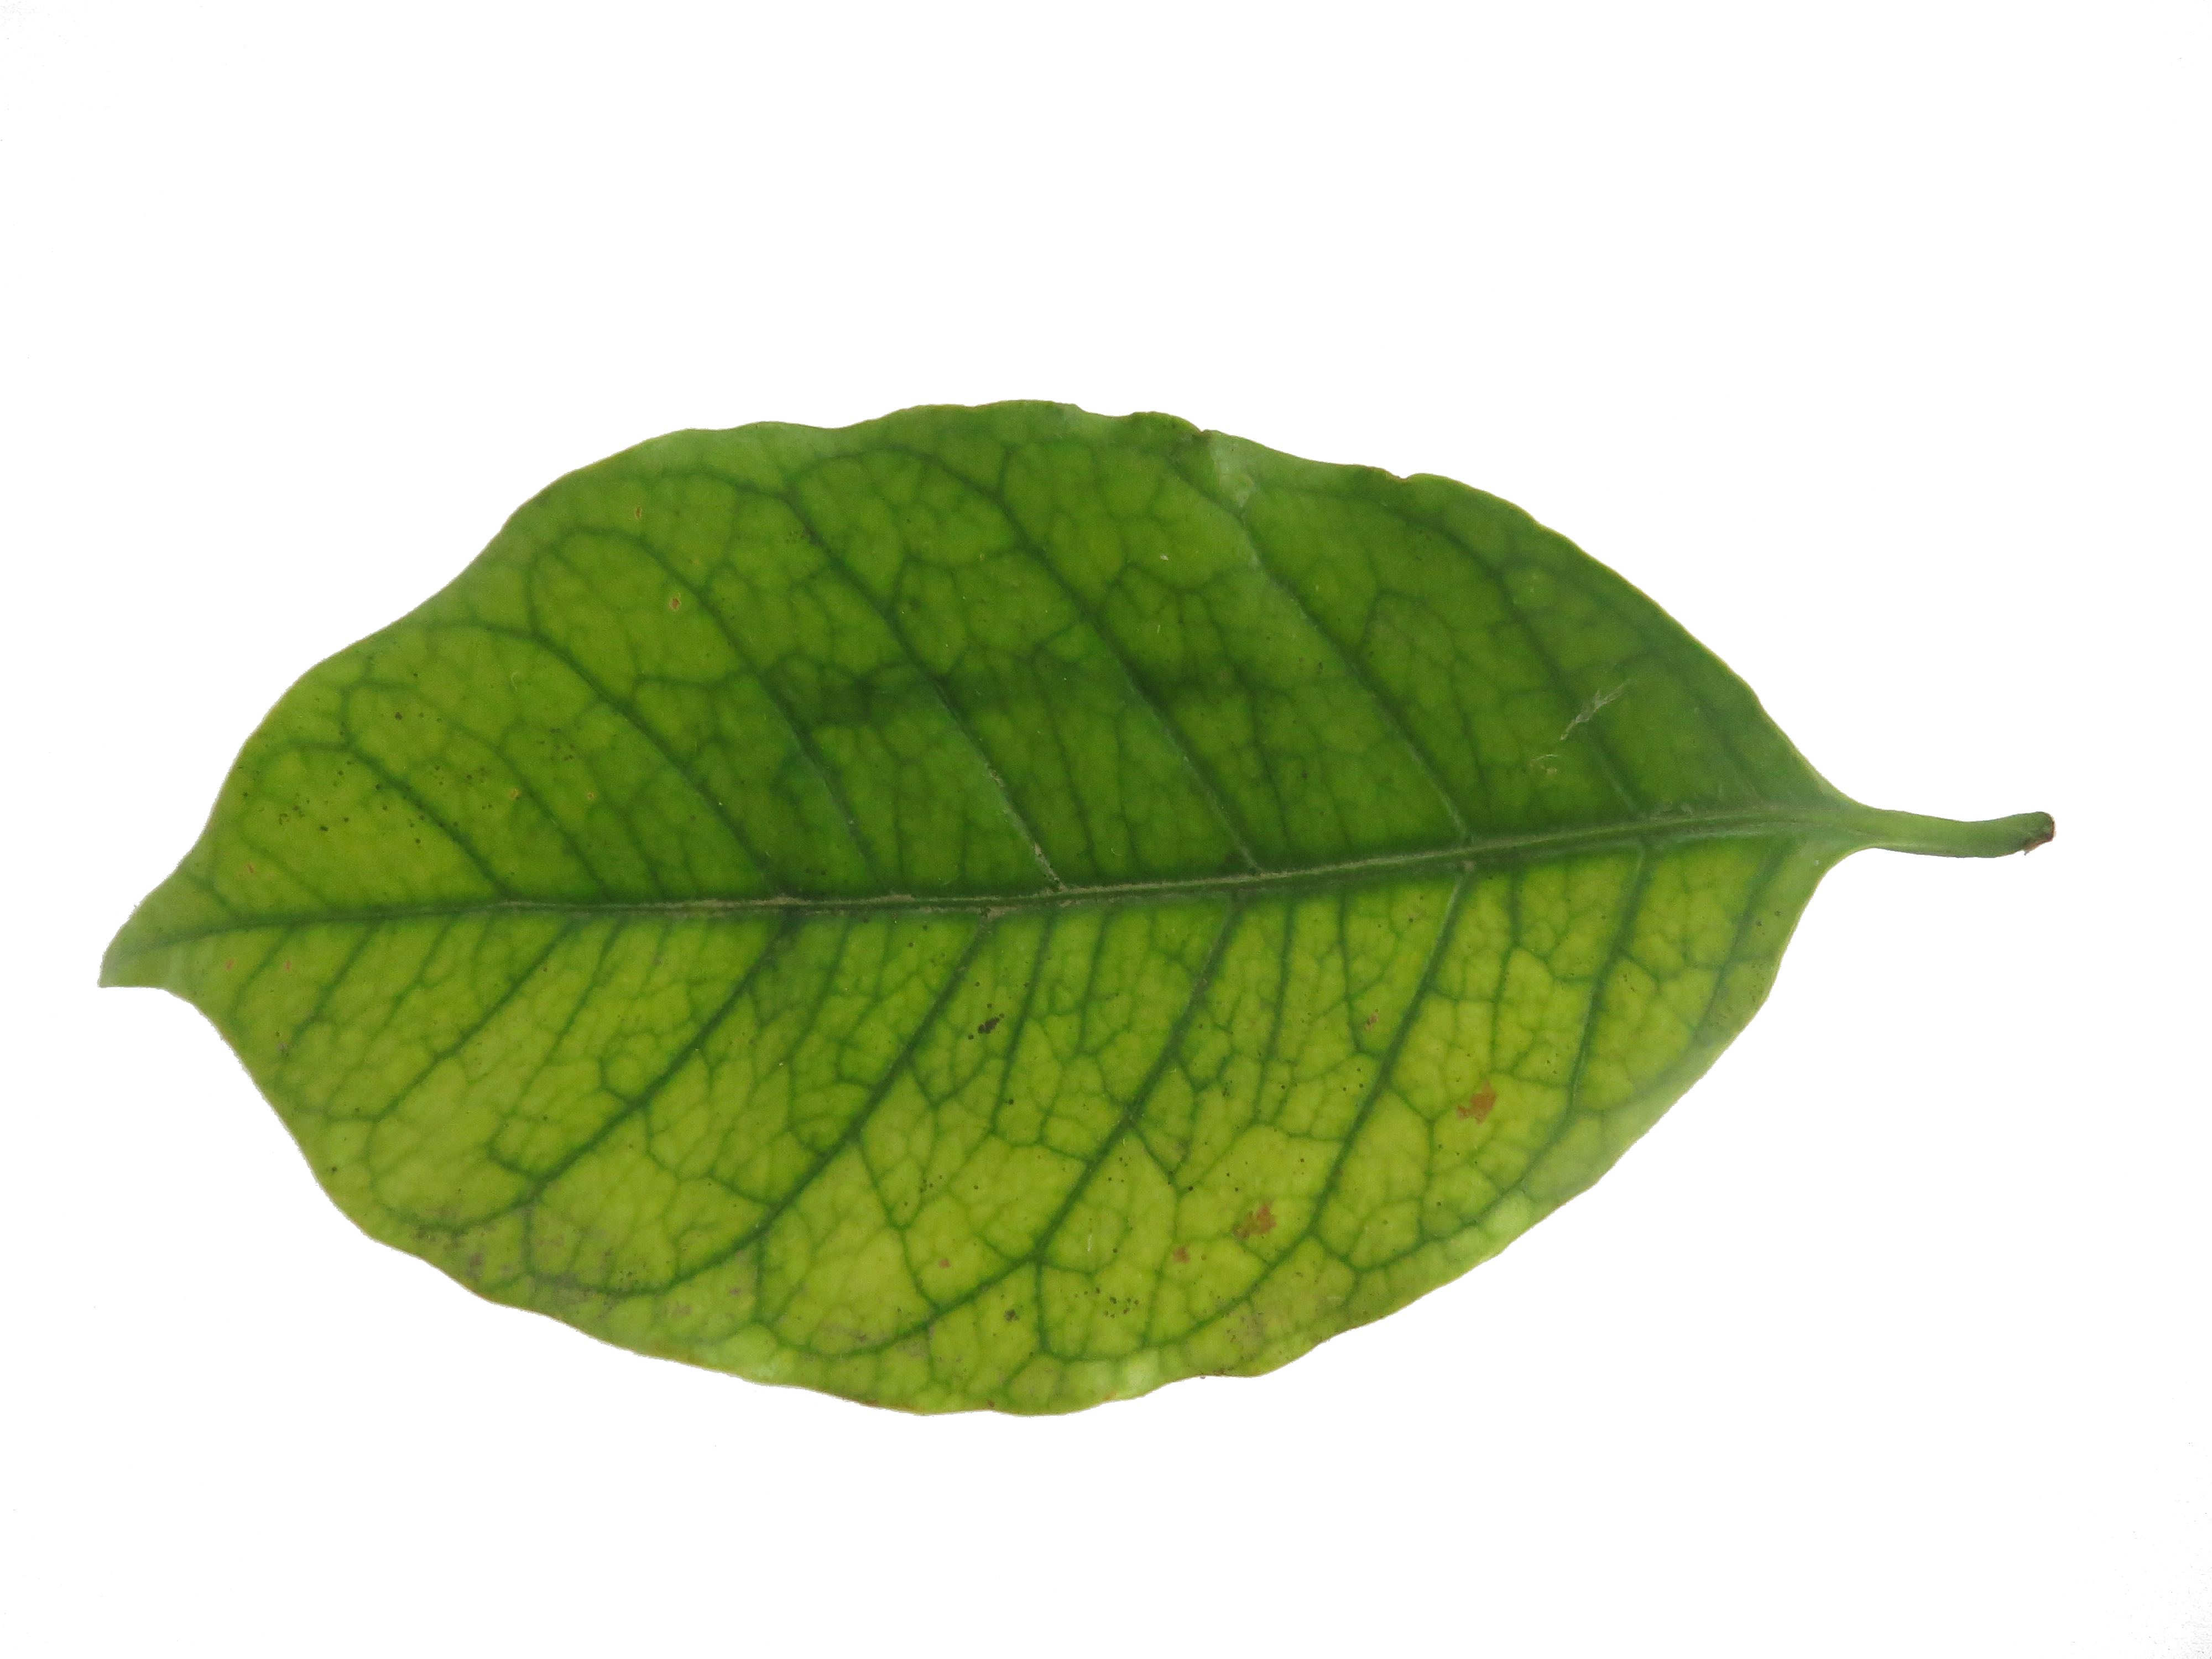
Label: iron-Fe